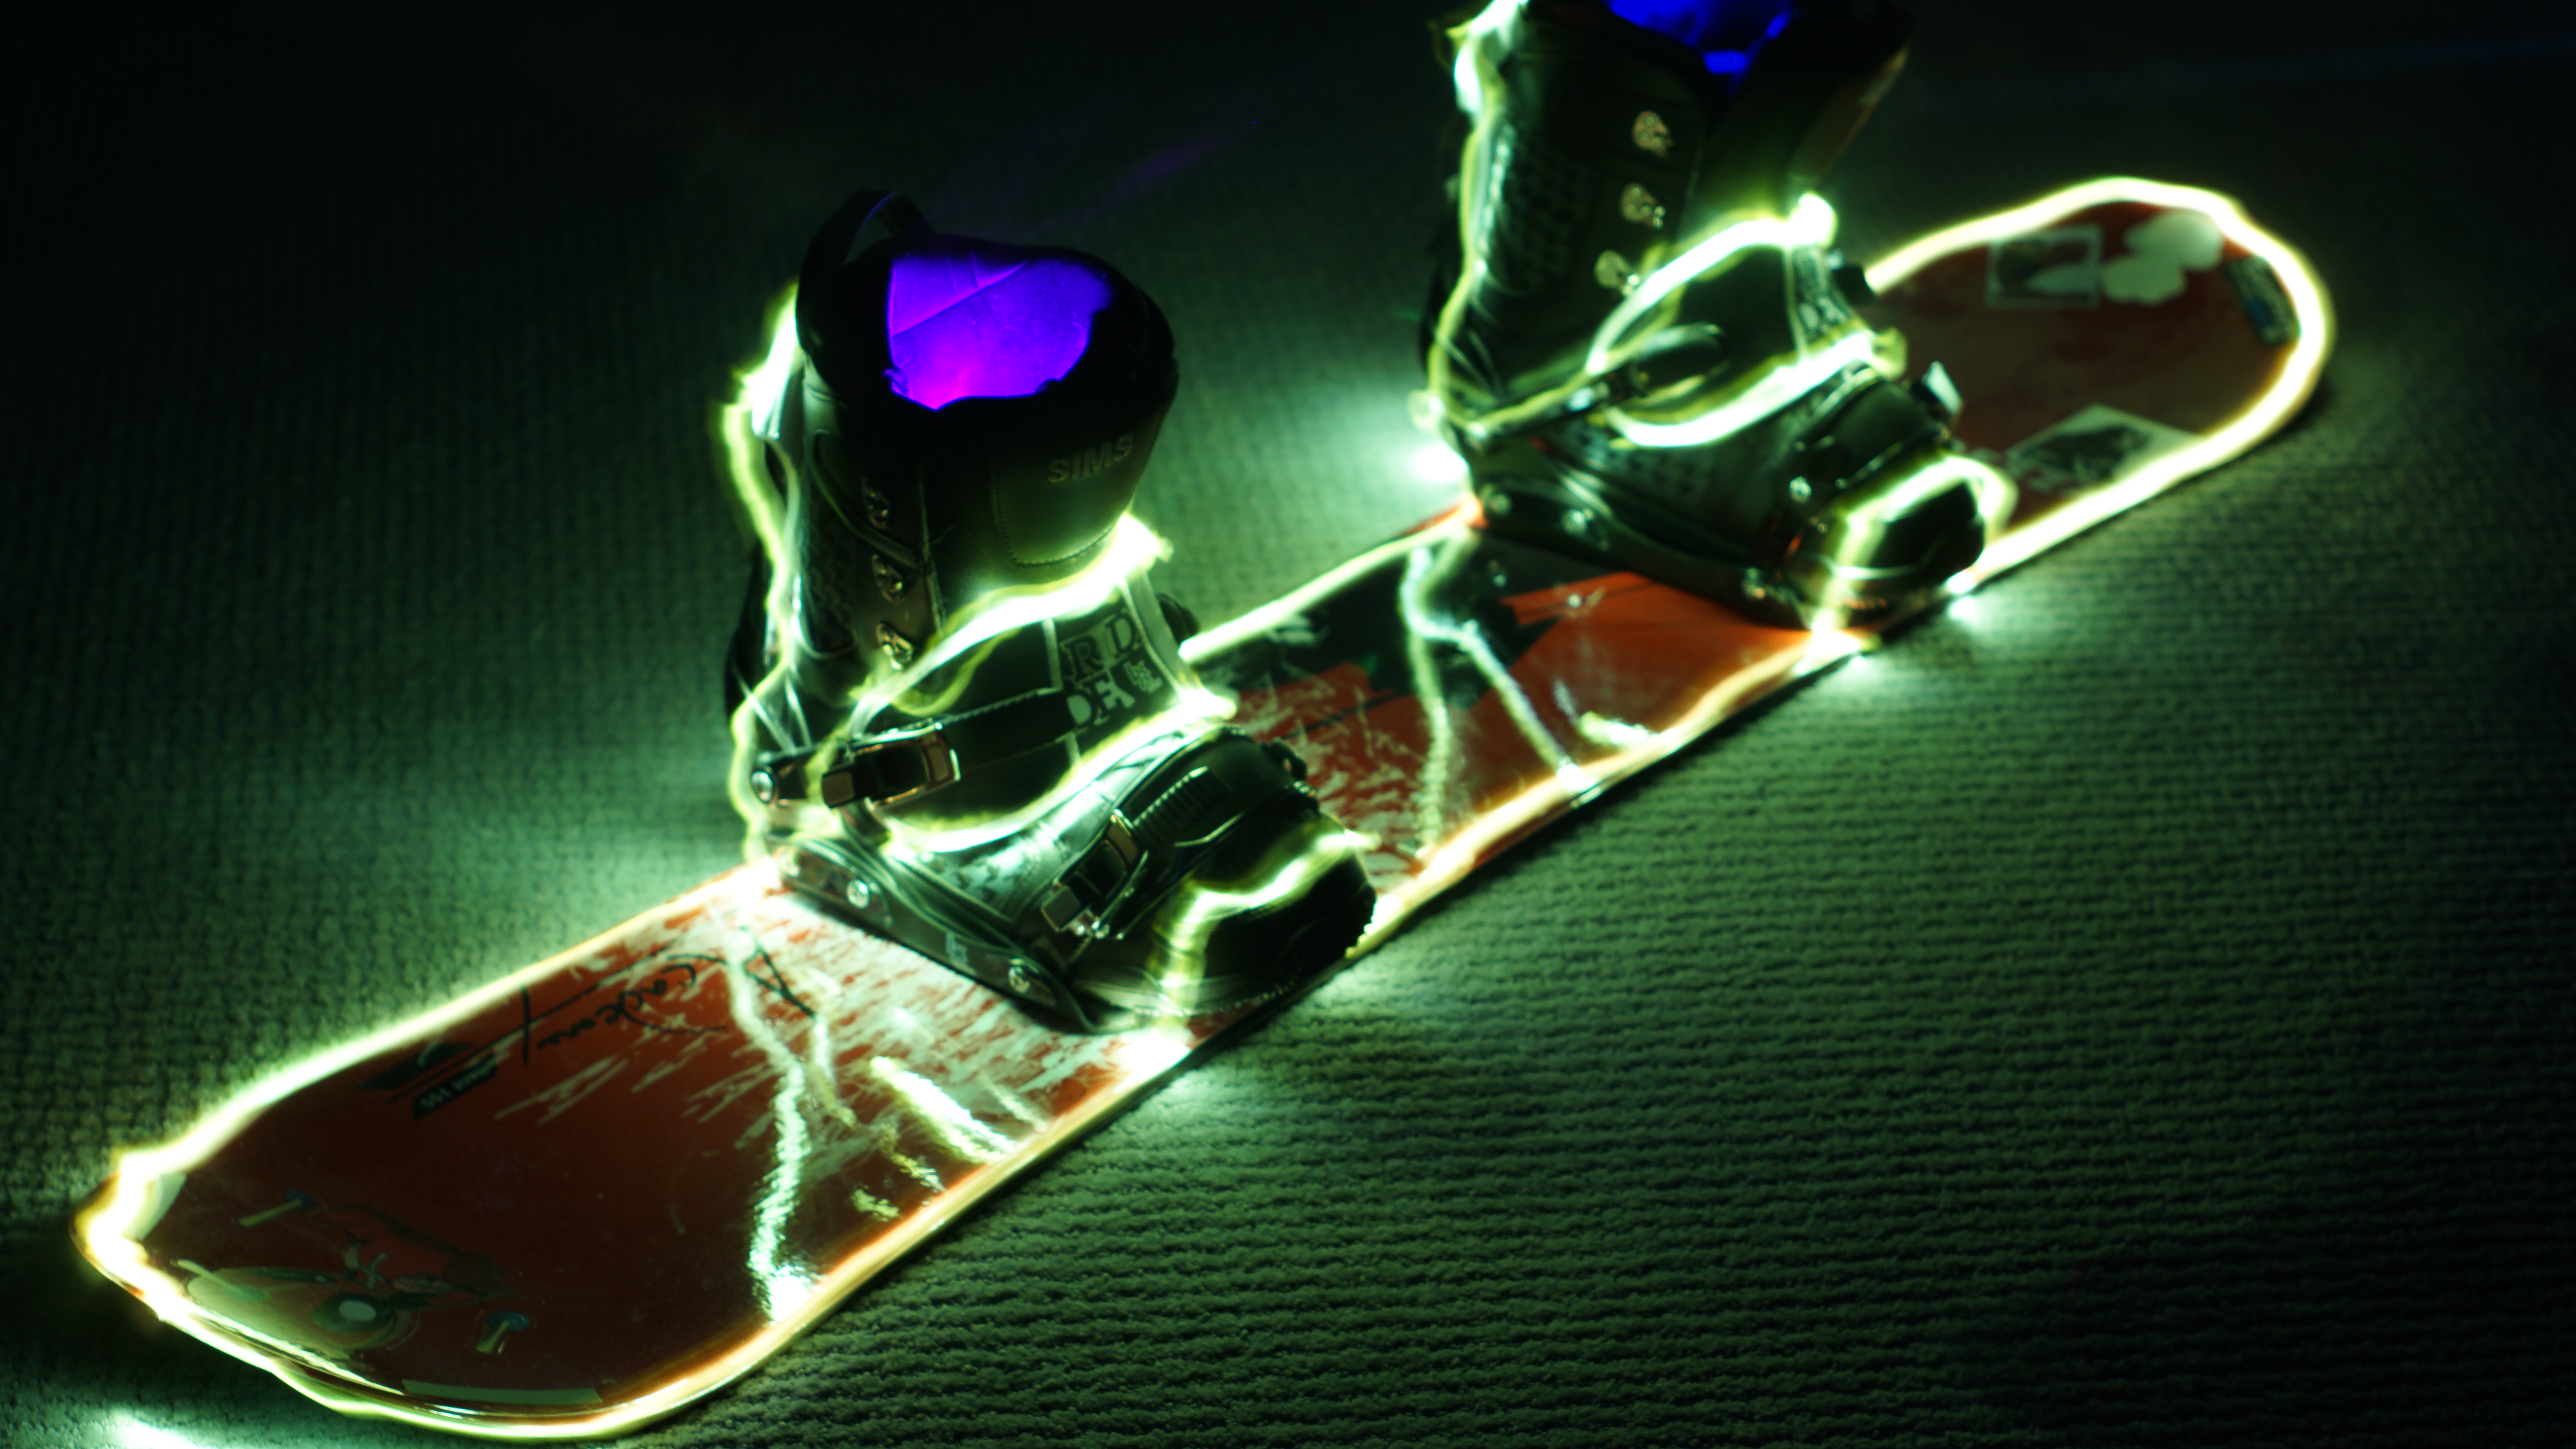
snowboard, light painting, organism, water, computer wallpaper